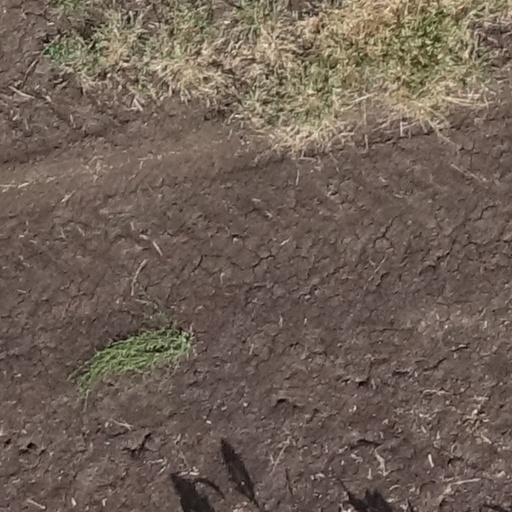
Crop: sorghum